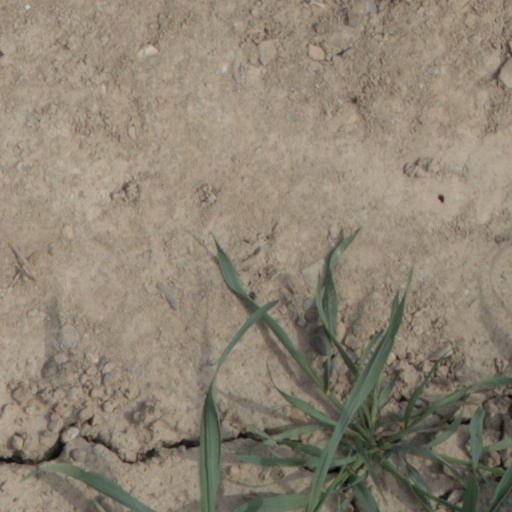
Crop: wheat